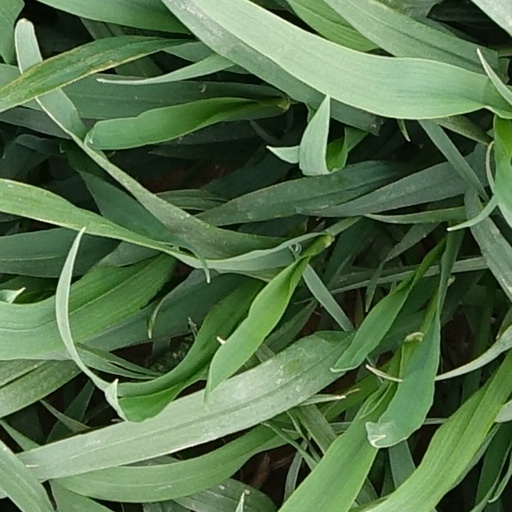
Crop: wheat